Povel Juel

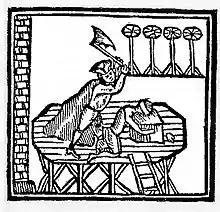
Povel Juel on the scaffold

Povel Juel (c.1673 – 8 March 1723) was a Norwegian civil servant and writer, executed for treason in 1723.